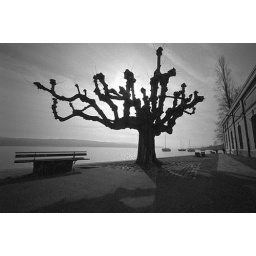
Chestnut tree at the Rote Fabrik in Zurich. Bessa L with 15mm Heliar, red filter, Kodak TMax 400.